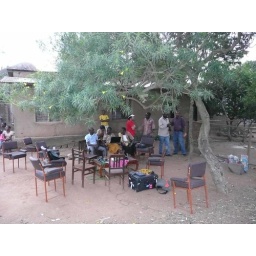
Judith's house is the one in the background. the duck run is to the right.